PP-19 Bizon

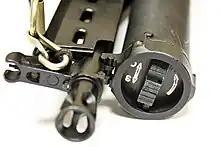
Detailed view of the front sight and magazine

The sighting arrangement resembles that used on the AKS-74U and consists of a rear flip-up sight permanently attached to the receiver top cover with two open square notches with 50 m and 100 m elevation settings and a round post front sight taken from the AK series of rifles, common to many Russian small arms. The front sight is contained in a protective cage with a hole in the top to insert an elevation adjustment tool, while the rear sight is shielded by two metal ears.